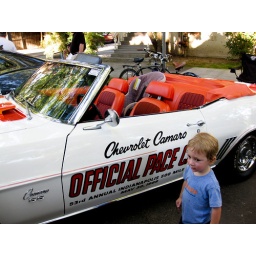
Love the car seat in the back of the &amp;quot;official race car&amp;quot;... ; )